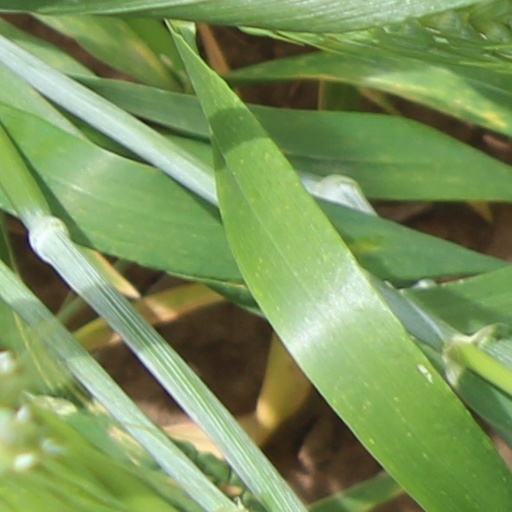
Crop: wheat